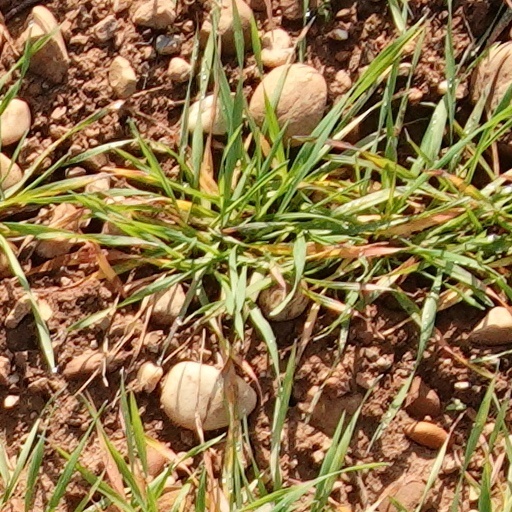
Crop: wheat